Catherine Schleimer-Kill

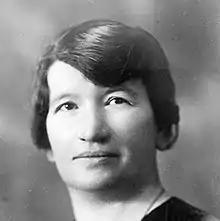

Catherine Schleimer-Kill, née Kill (1884–1973), was a Luxembourgish suffragist and women's rights activist. She was founder and secretary of the "Action féminine".